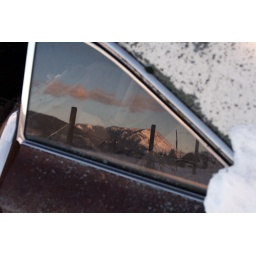
Mountain reflection in the window of an old car